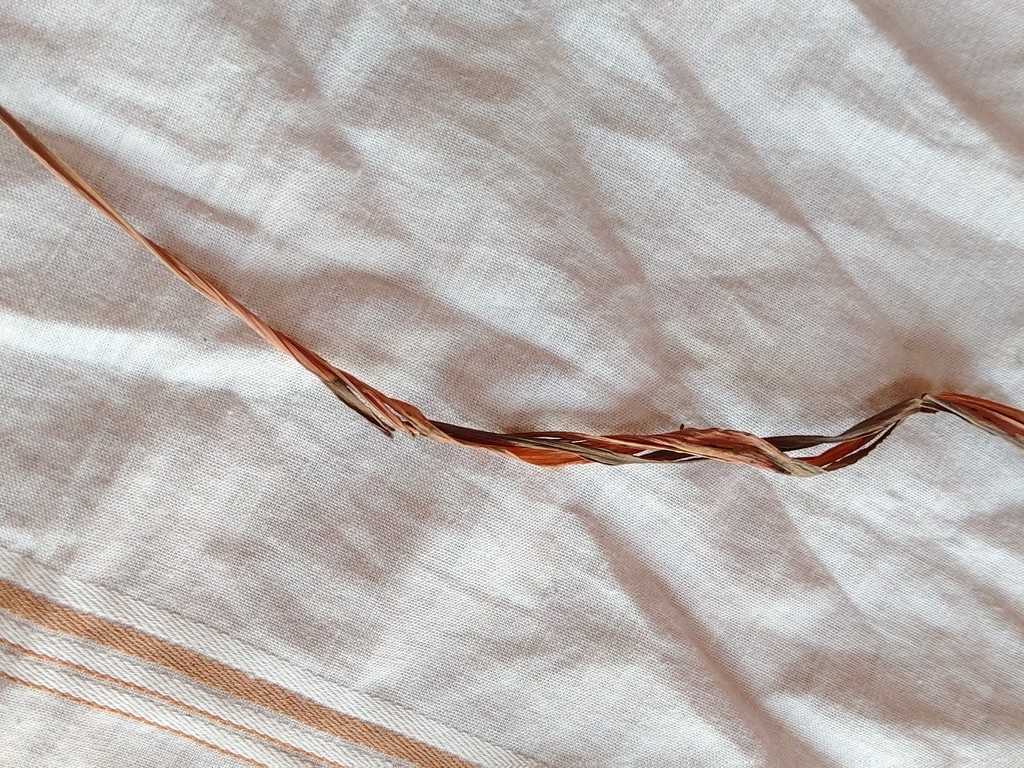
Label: Dried